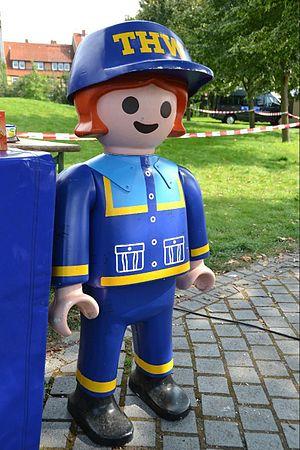
La Bundesanstalt Technisches Hilfswerk est un organisme de secours en cas de désastre, contrôlée par le gouvernement fédéral allemand. 99 % de ses membres sont des bénévoles.